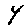
Label: 4